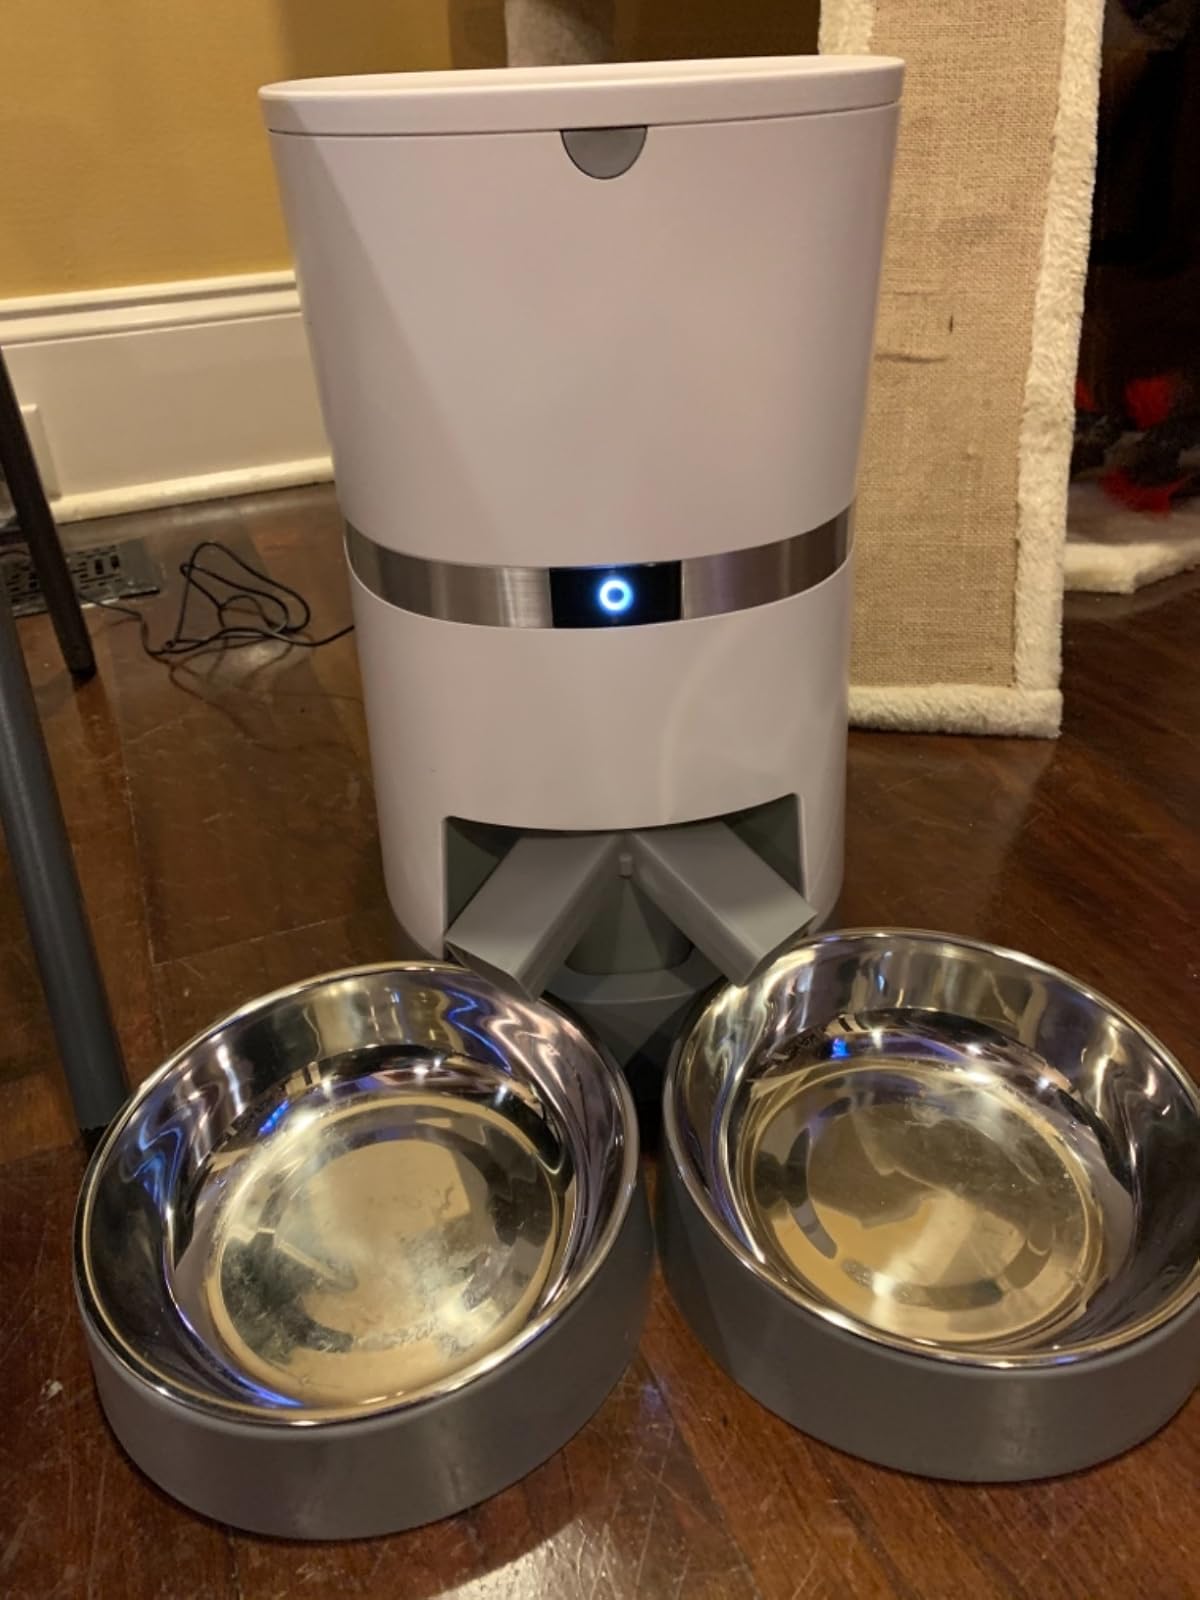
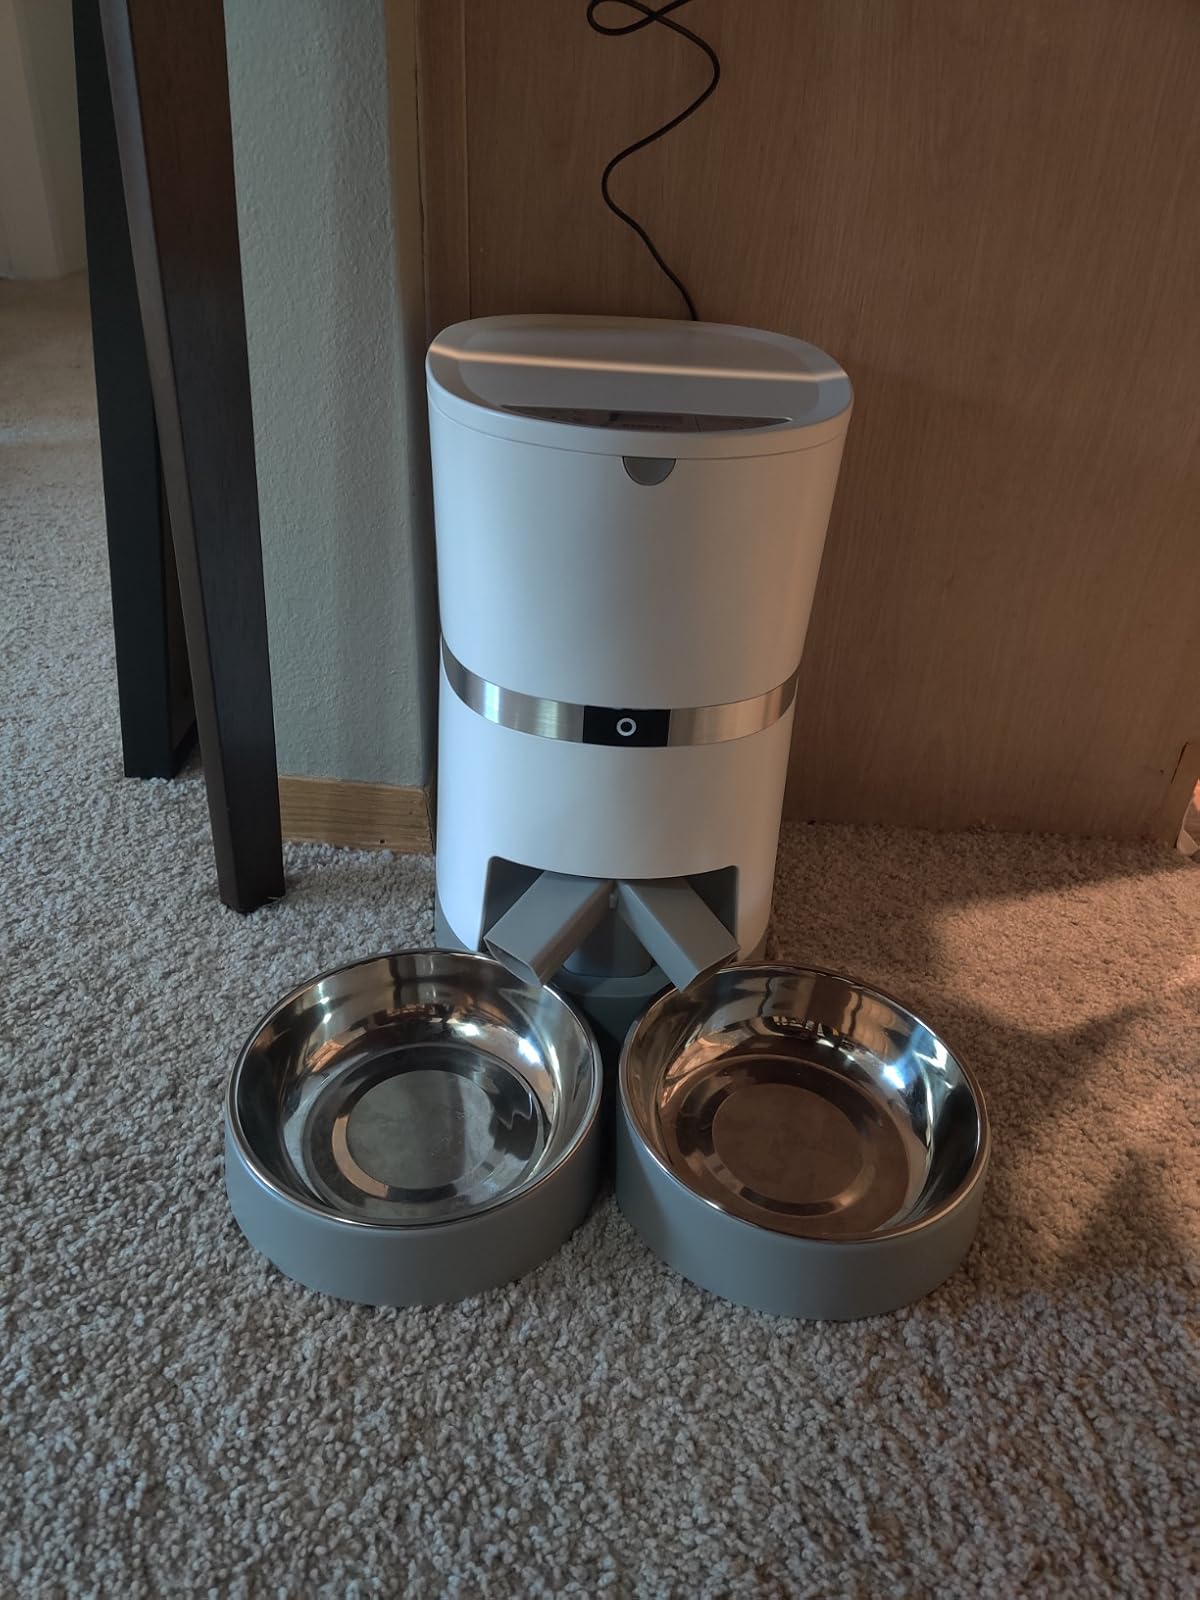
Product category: items_feeder
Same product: yes